Red Rover (clipper)

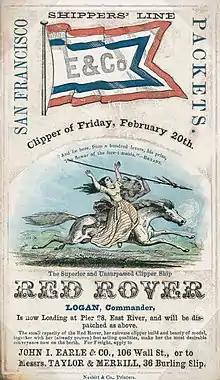
The second "Red Rover" Clipper ship, her sailing card

A second clipper named "Red Rover", active in the California trade, was built by Fernald & Pettigrew in 1852.